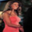
Label: woman